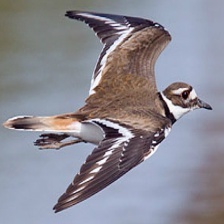
Species: KILLDEAR
Scientific name: CHARADRIUS VOCIFERUS